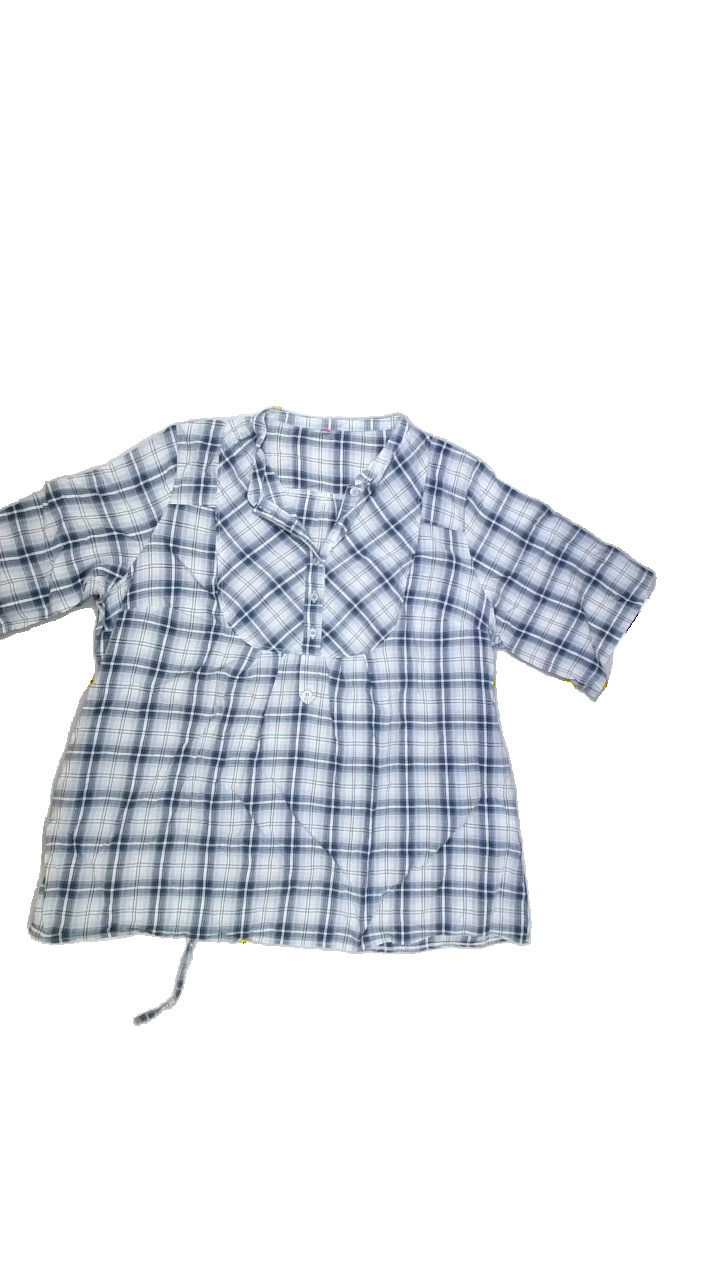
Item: Blouse (Ladies)
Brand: Not Applicable
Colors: Multicolor, White, Blue, Grey
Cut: Regular, V-collar
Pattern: Checkered print
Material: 100%cotton
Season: All
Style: No trend
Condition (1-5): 4
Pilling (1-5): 4
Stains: No
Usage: Export
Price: <50